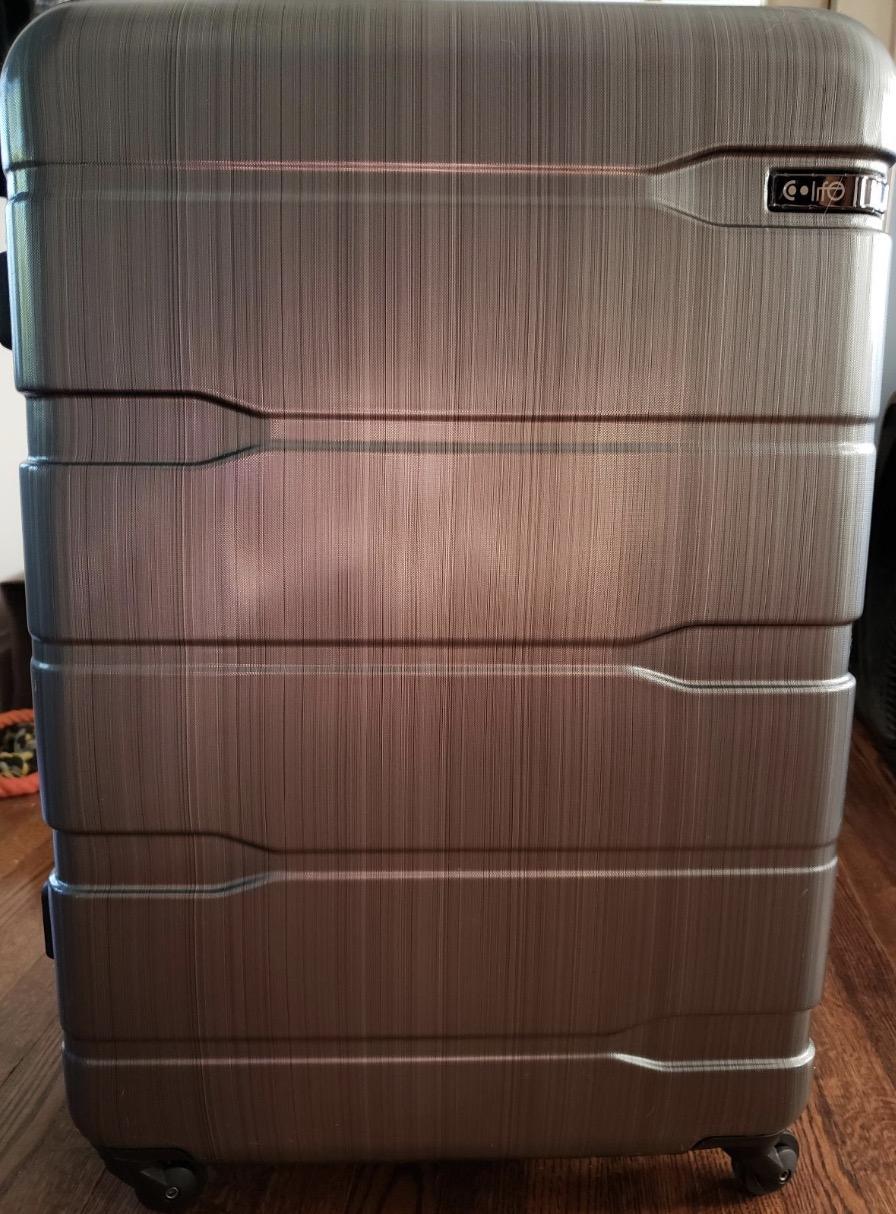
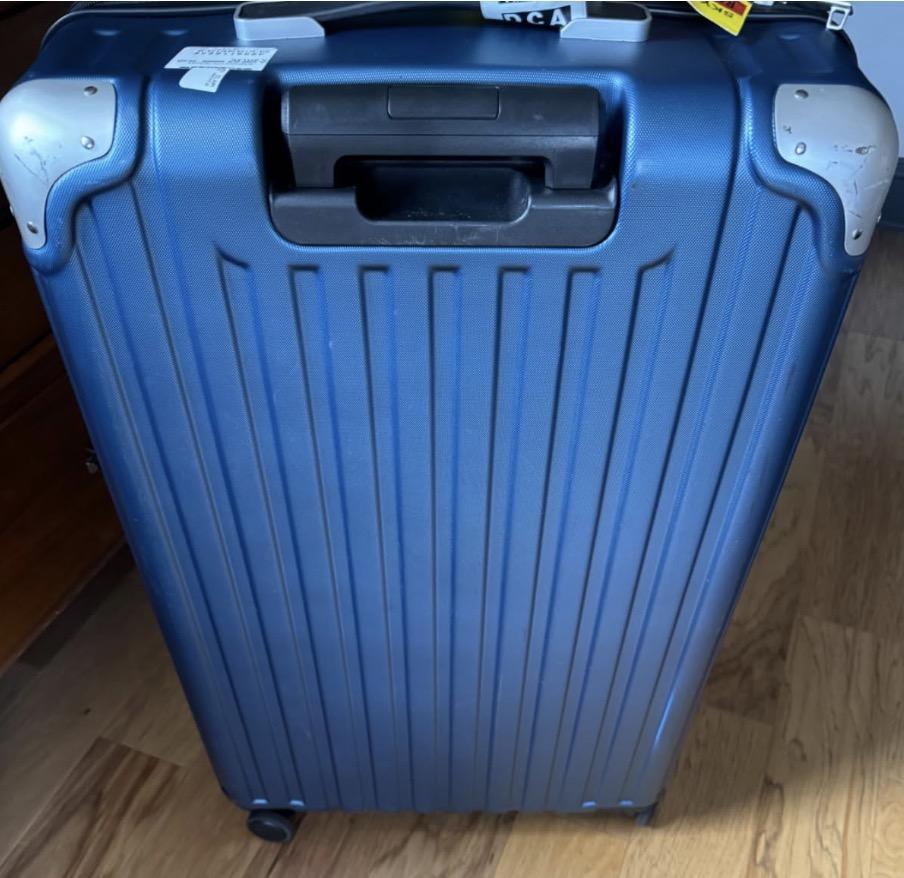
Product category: items_tea
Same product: no